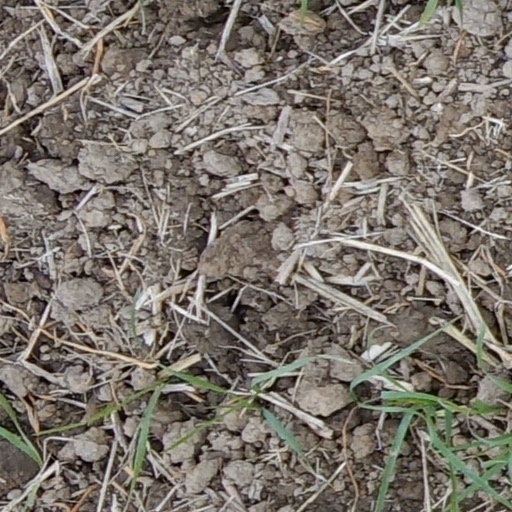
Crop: wheat